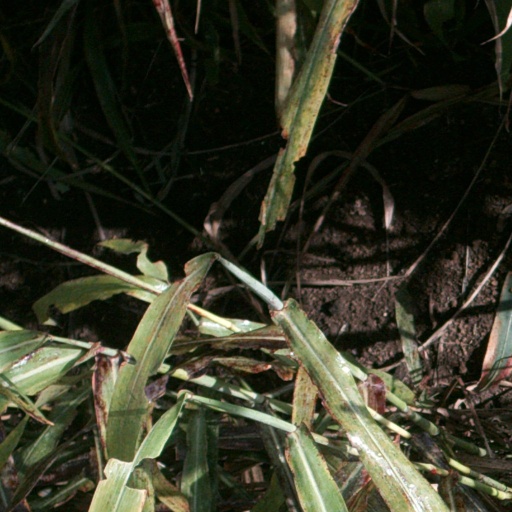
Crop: sorghum